Cyclone Prairie Rangers

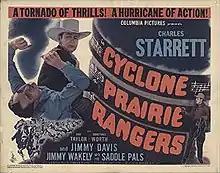
Theatrical release poster

Cyclone Prairie Rangers is a 1944 American Western film directed by Benjamin H. Kline and written by Elizabeth Beecher. The film stars Charles Starrett, Dub Taylor, Constance Worth, Jimmie Davis and Jimmy Wakely. The film was released on November 9, 1944, by Columbia Pictures.